Arizona State Route 89A

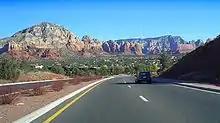
SR 89A south of Sedona

The routing of SR 89A was first defined as a state highway in 1927 as SR 79 by the Arizona Department of Transportation (ADOT). At the time, only the portion from Prescott to Clarkdale was built, but the remaining portion to Flagstaff had been planned. By 1929, the highway had been extended north to Sedona, although the entire highway was not paved at this time. A graded dirt road was built the following year between Flagstaff and Sedona. The southern half of the section between Sedona and Flagstaff had been improved to a gravel road by 1934, with the northern half under construction. The next year, the construction on the northern section near Flagstaff was complete. The southern end of the highway near Prescott and the section between Jerome and Cottonwood had been paved by this time. By 1938, the entire route had been paved.